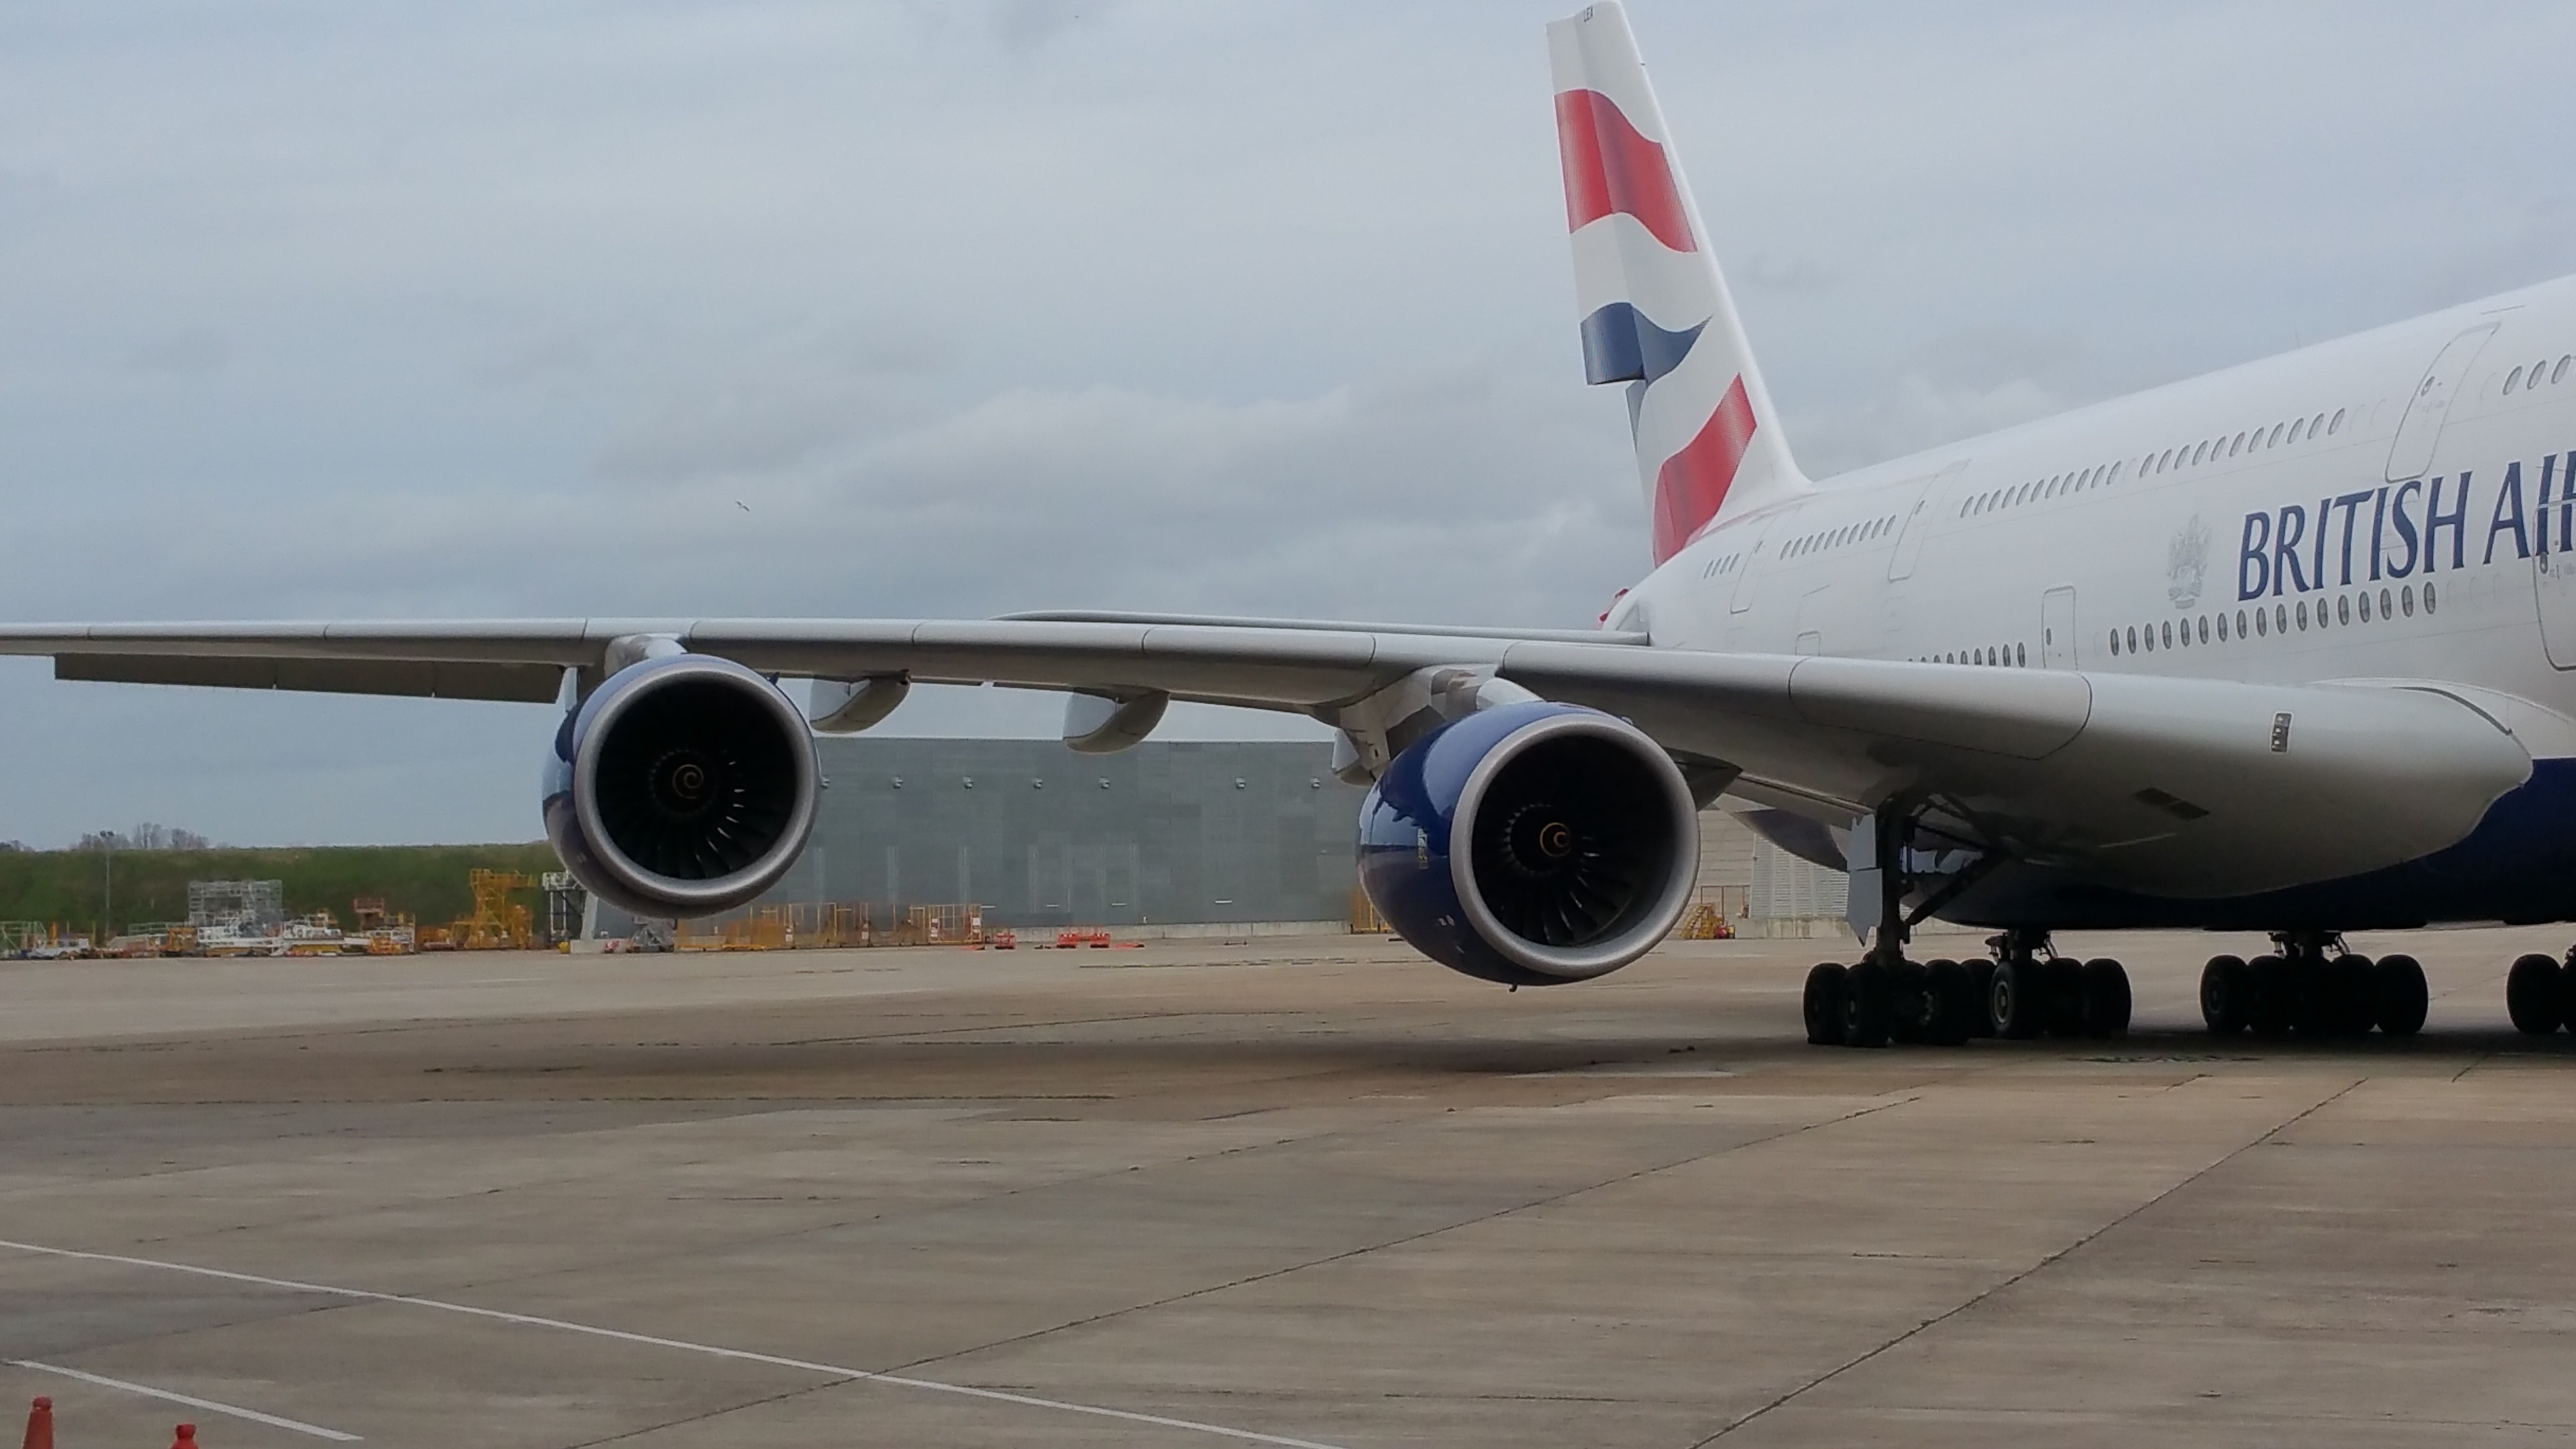
airplane, aircraft, vehicle, airline, aviation, airliner, engine, airbus, a380, boeing, airbusa380, jet aircraft, airbus a330, boeing 787 dreamliner, boeing 777, boeing 747, boeing 767, airbus a380, air travel, atmosphere of earth, wide body aircraft, boeing 747 8